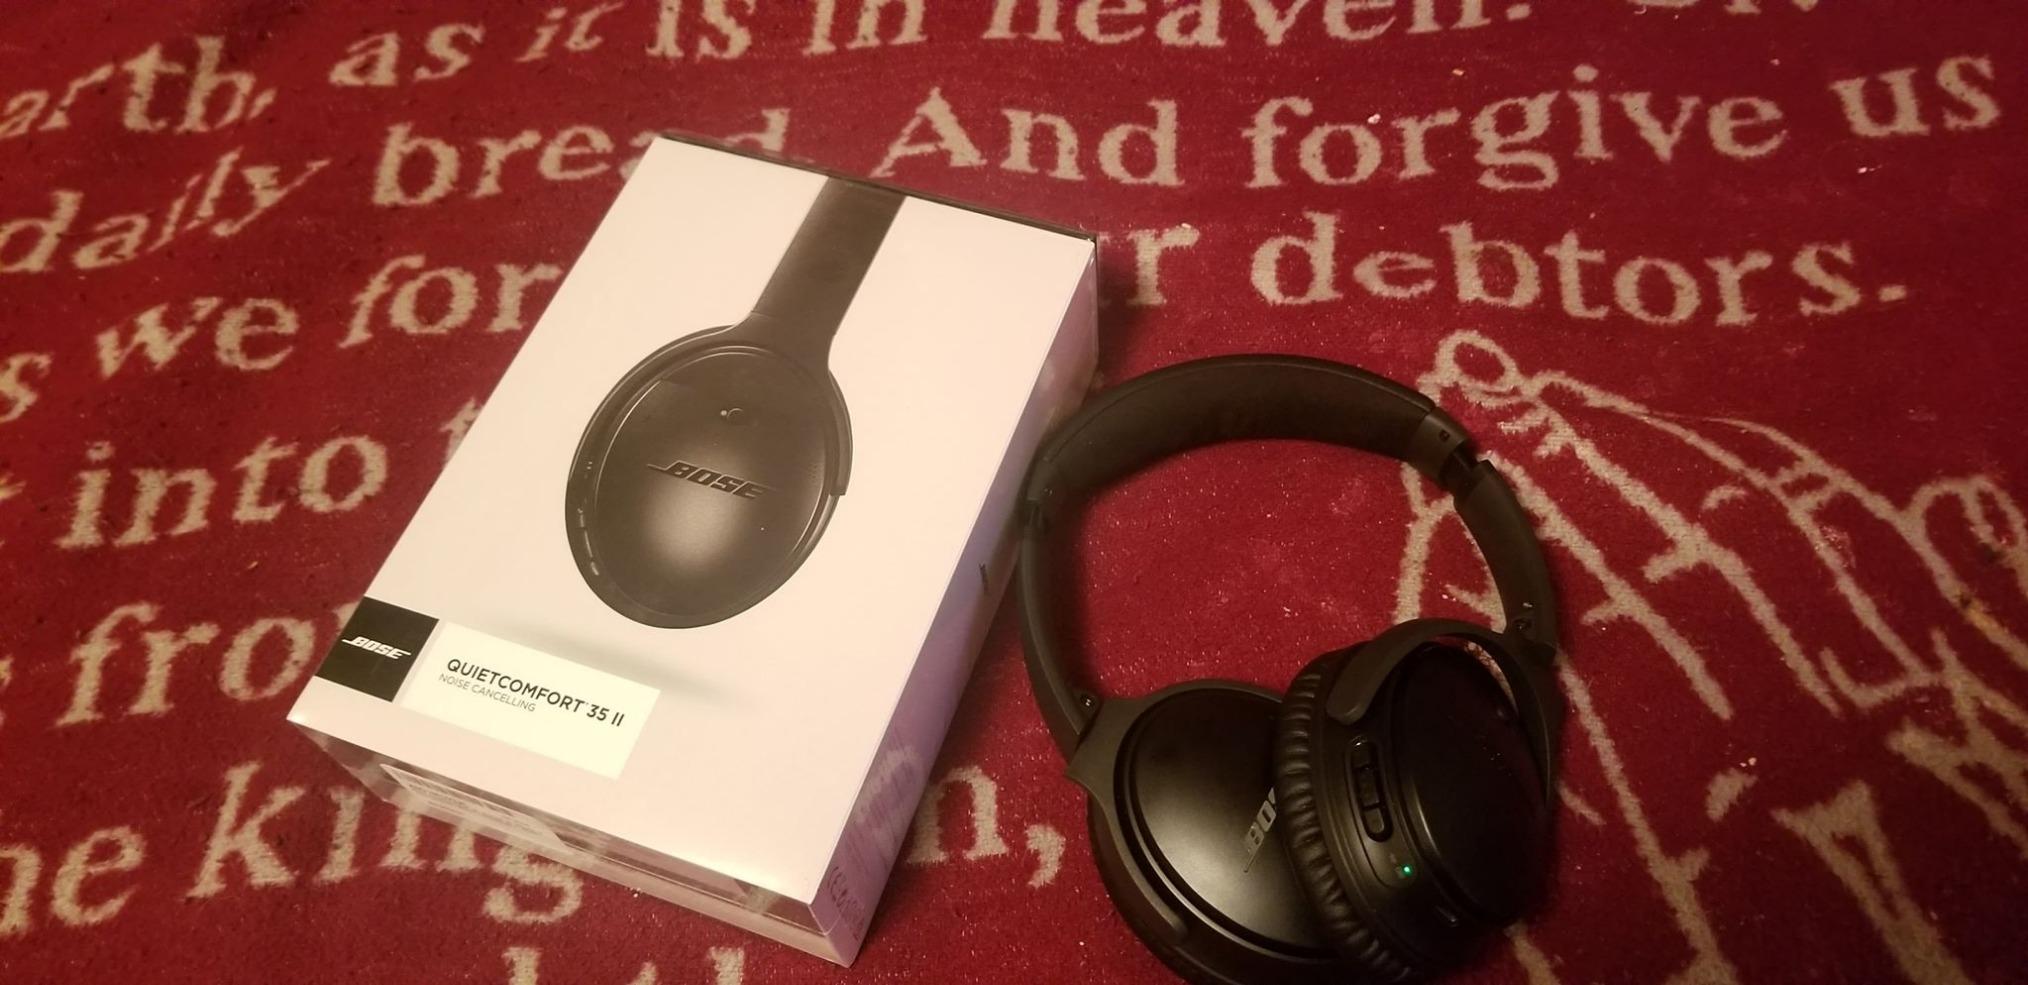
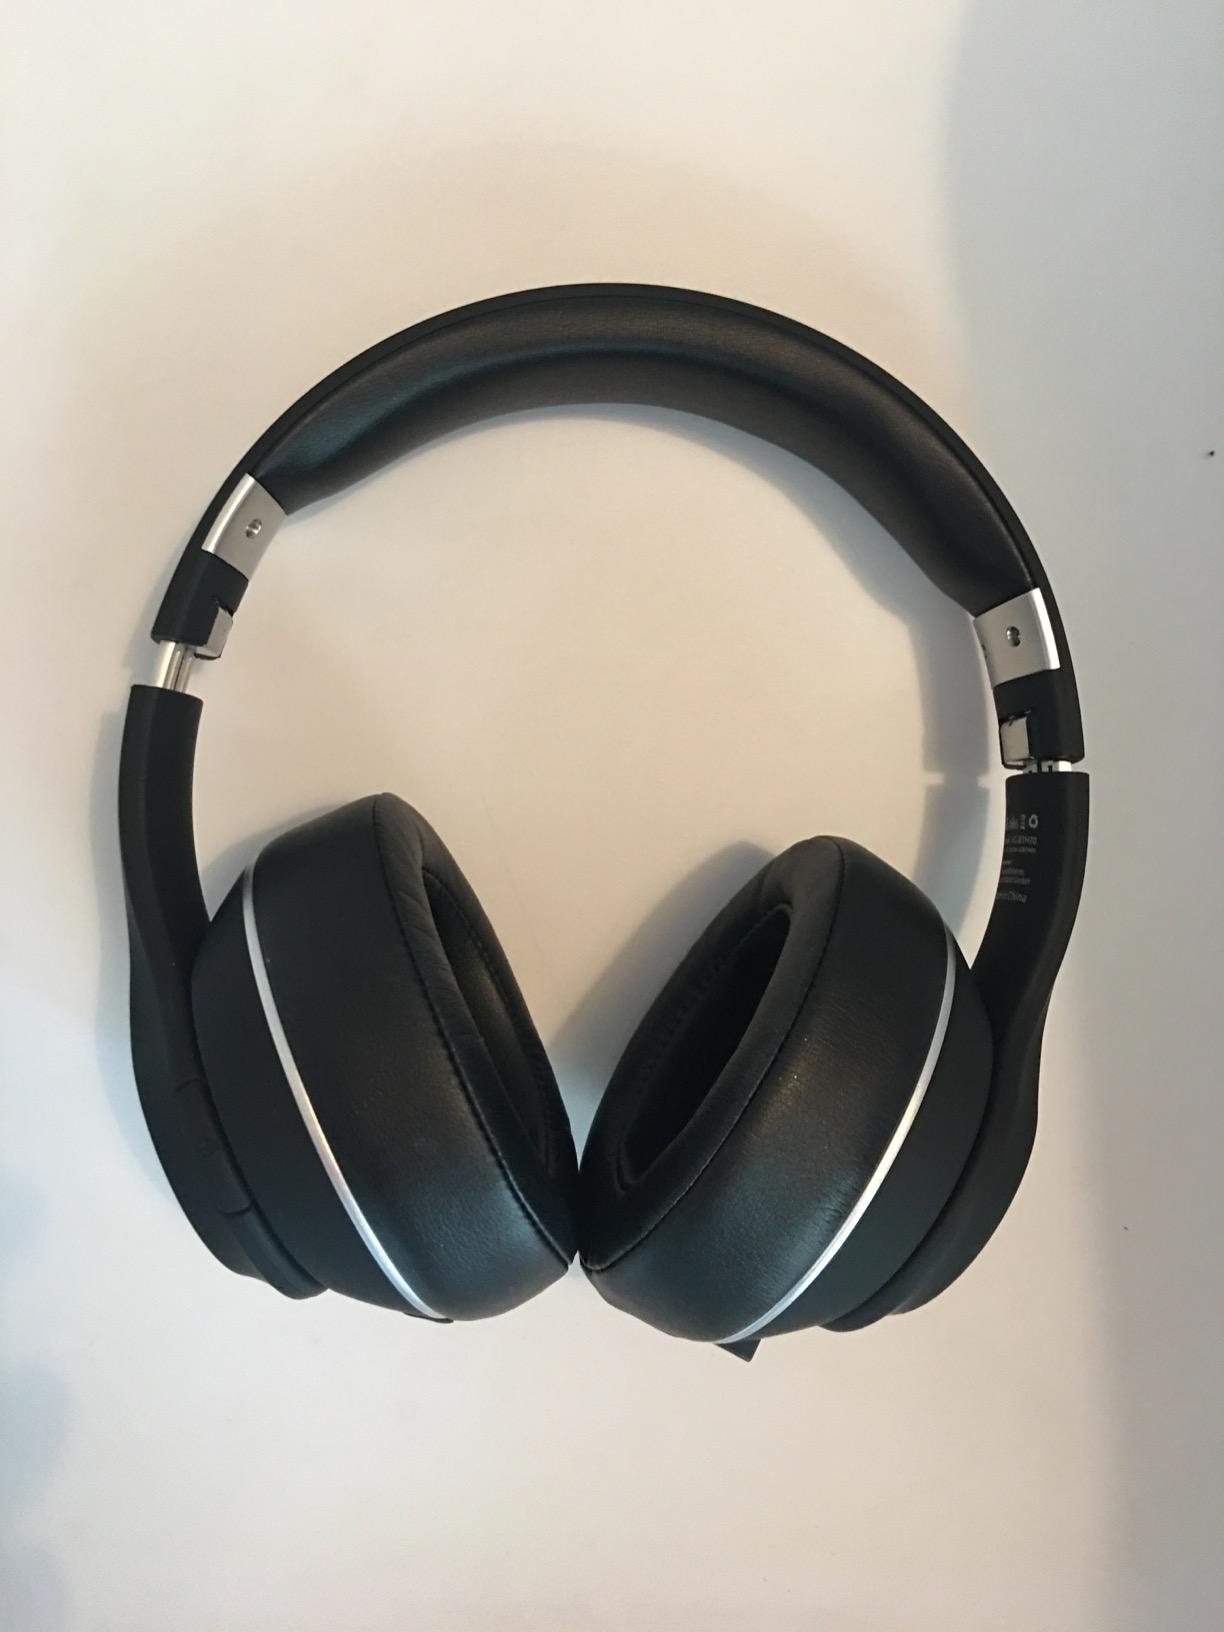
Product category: headphones
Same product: no